David Shankbone

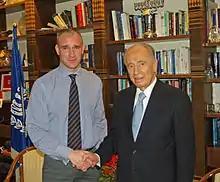
Shankbone with Israeli president Shimon Peres in 2007

In December 2007, he became the first of Wikinews's citizen journalists to interview a sitting head of state, Israeli President Shimon Peres. Miller was also profiled in the "Columbia Journalism Review" in January 2009, where his interviews were described as a "throwback to a time when Oriana Fallaci published long transcripts of her interviews in book form and David Frost broadcast a six-hour sit-down with Richard Nixon." Shankbone's interview was described by "InformationWeek" as a milestone in the development of Wikinews.